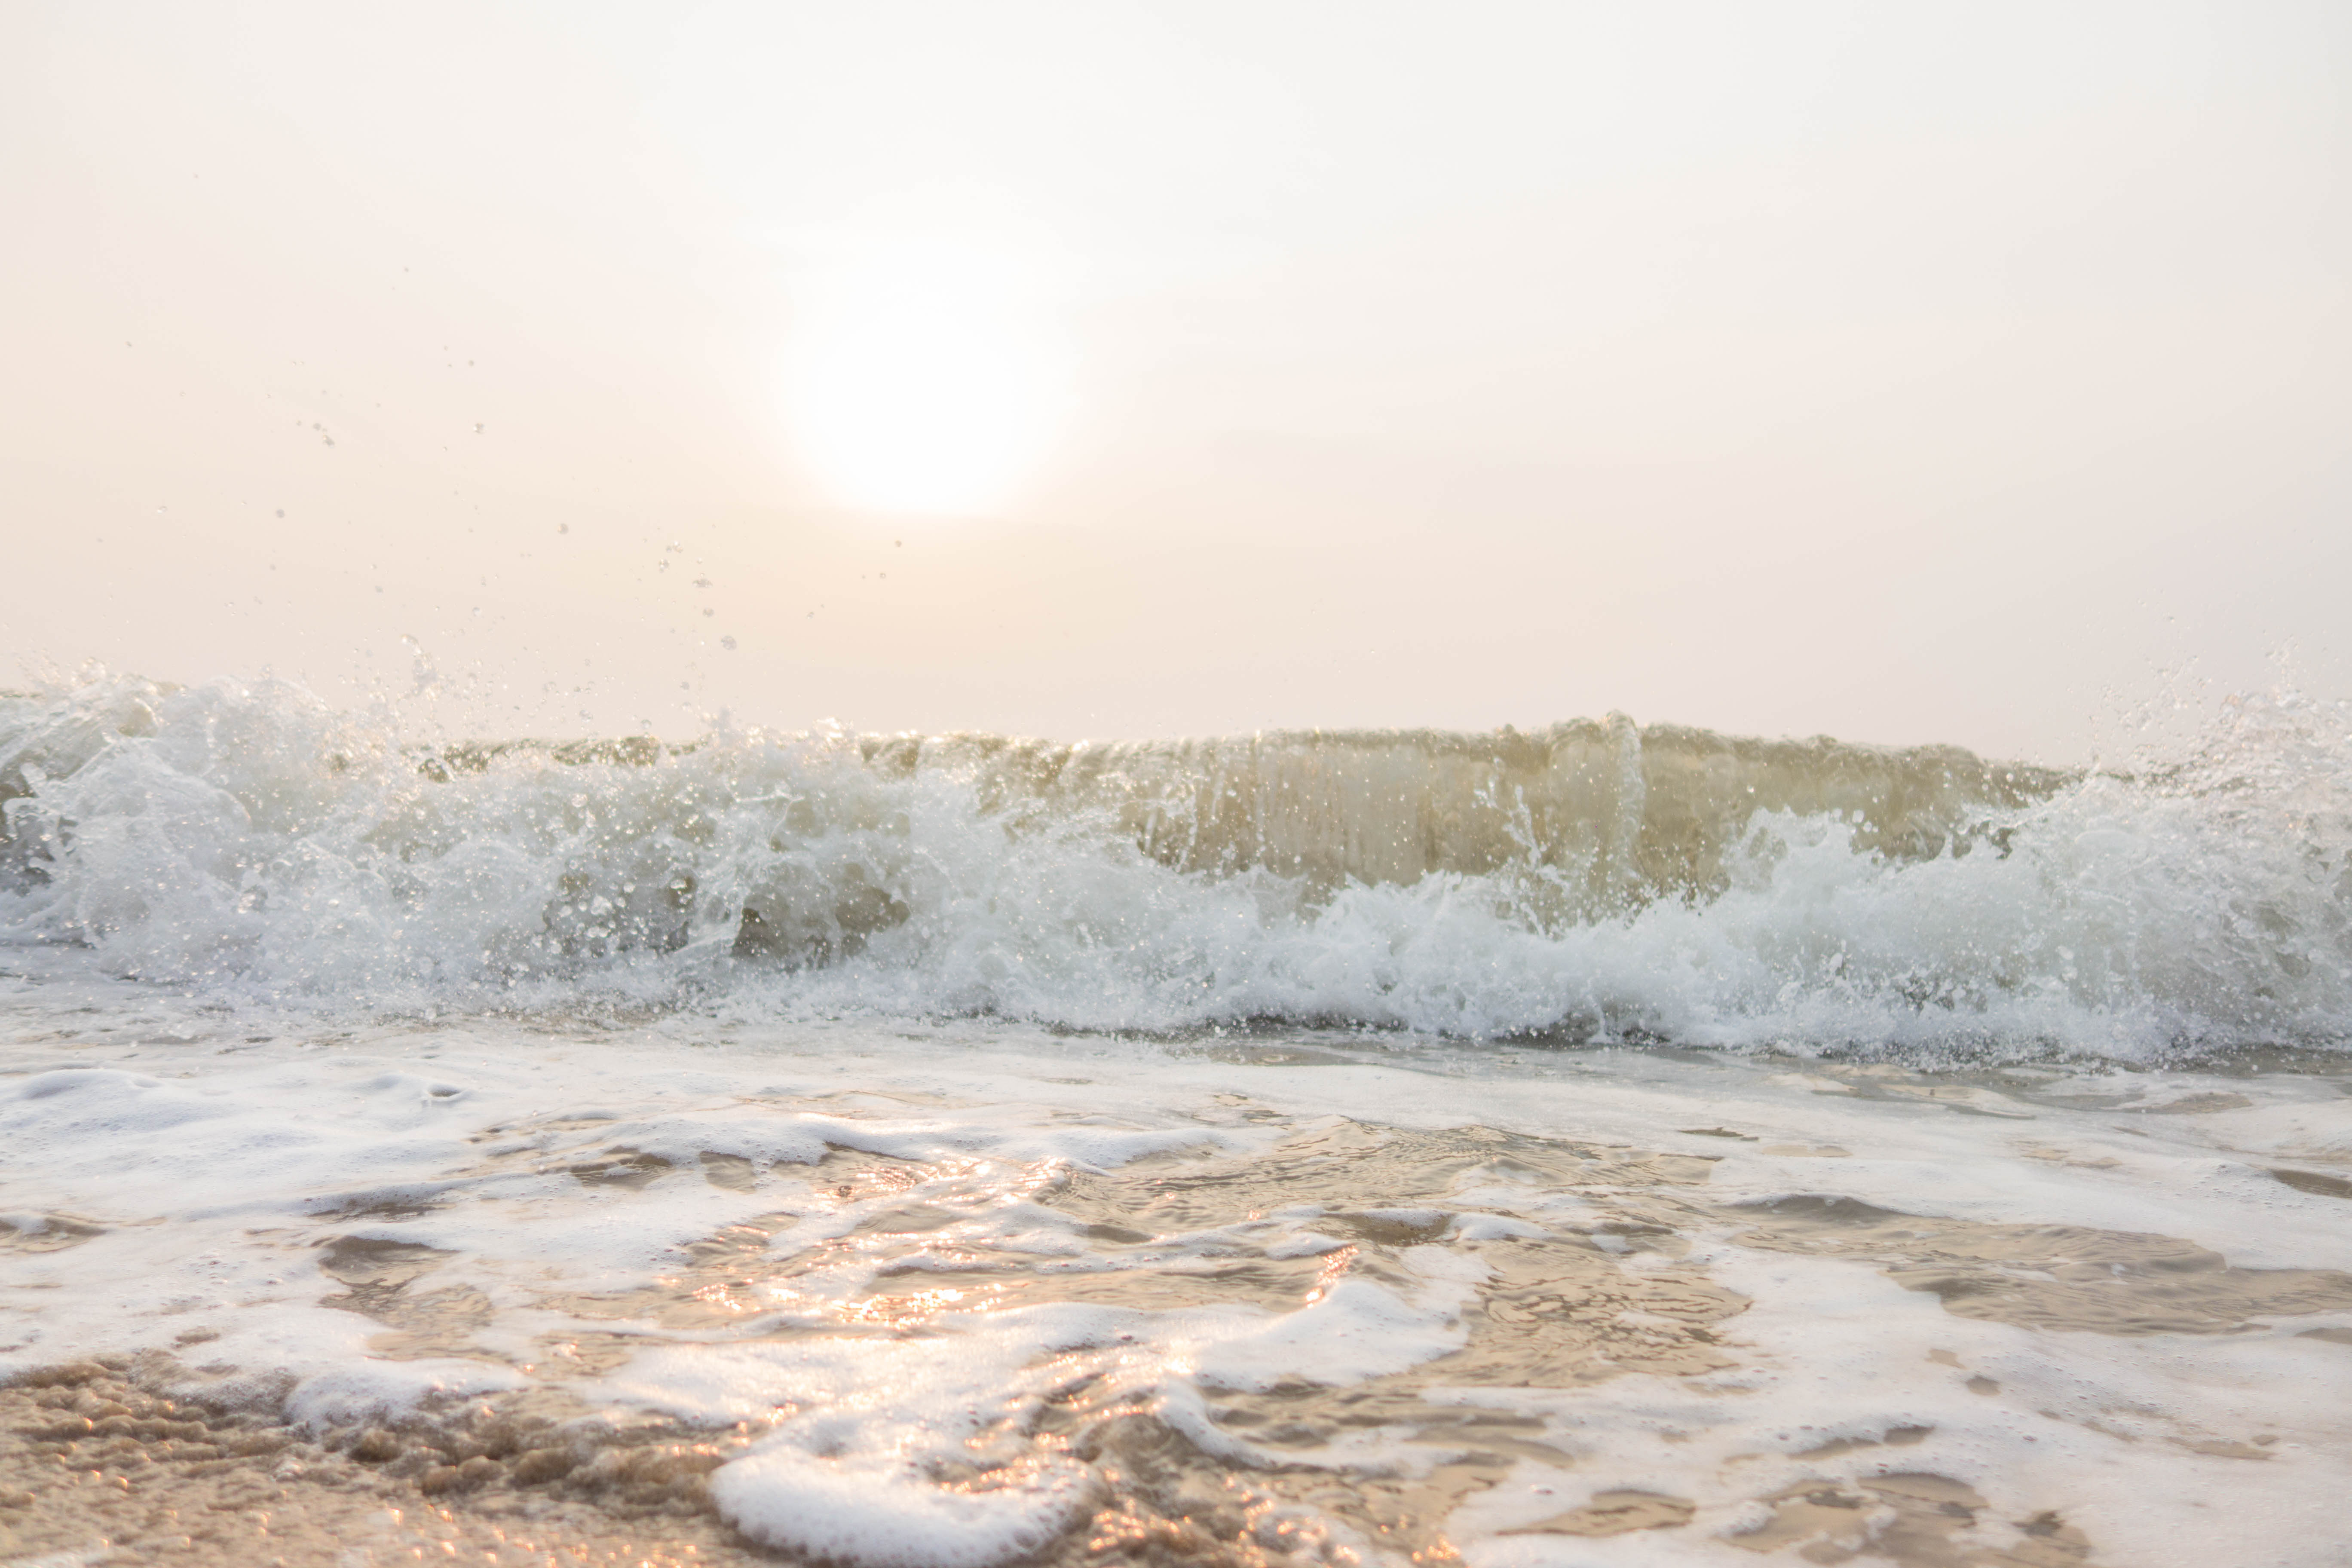
sea, morning, soft wave, wave, wind wave, water, ocean, shore, sky, beach, coast, tide, horizon, coastal and oceanic landforms, vacation, photography, sunlight, cloud, sand, rock